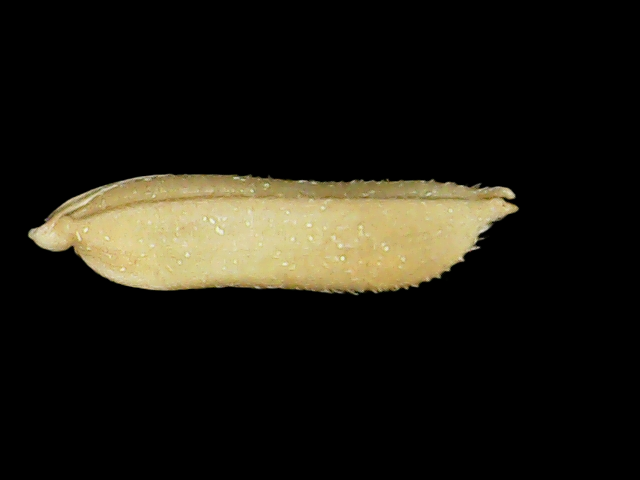
Rice variety: Binadhan19